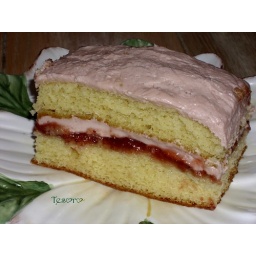
sliced shoe cake in a box